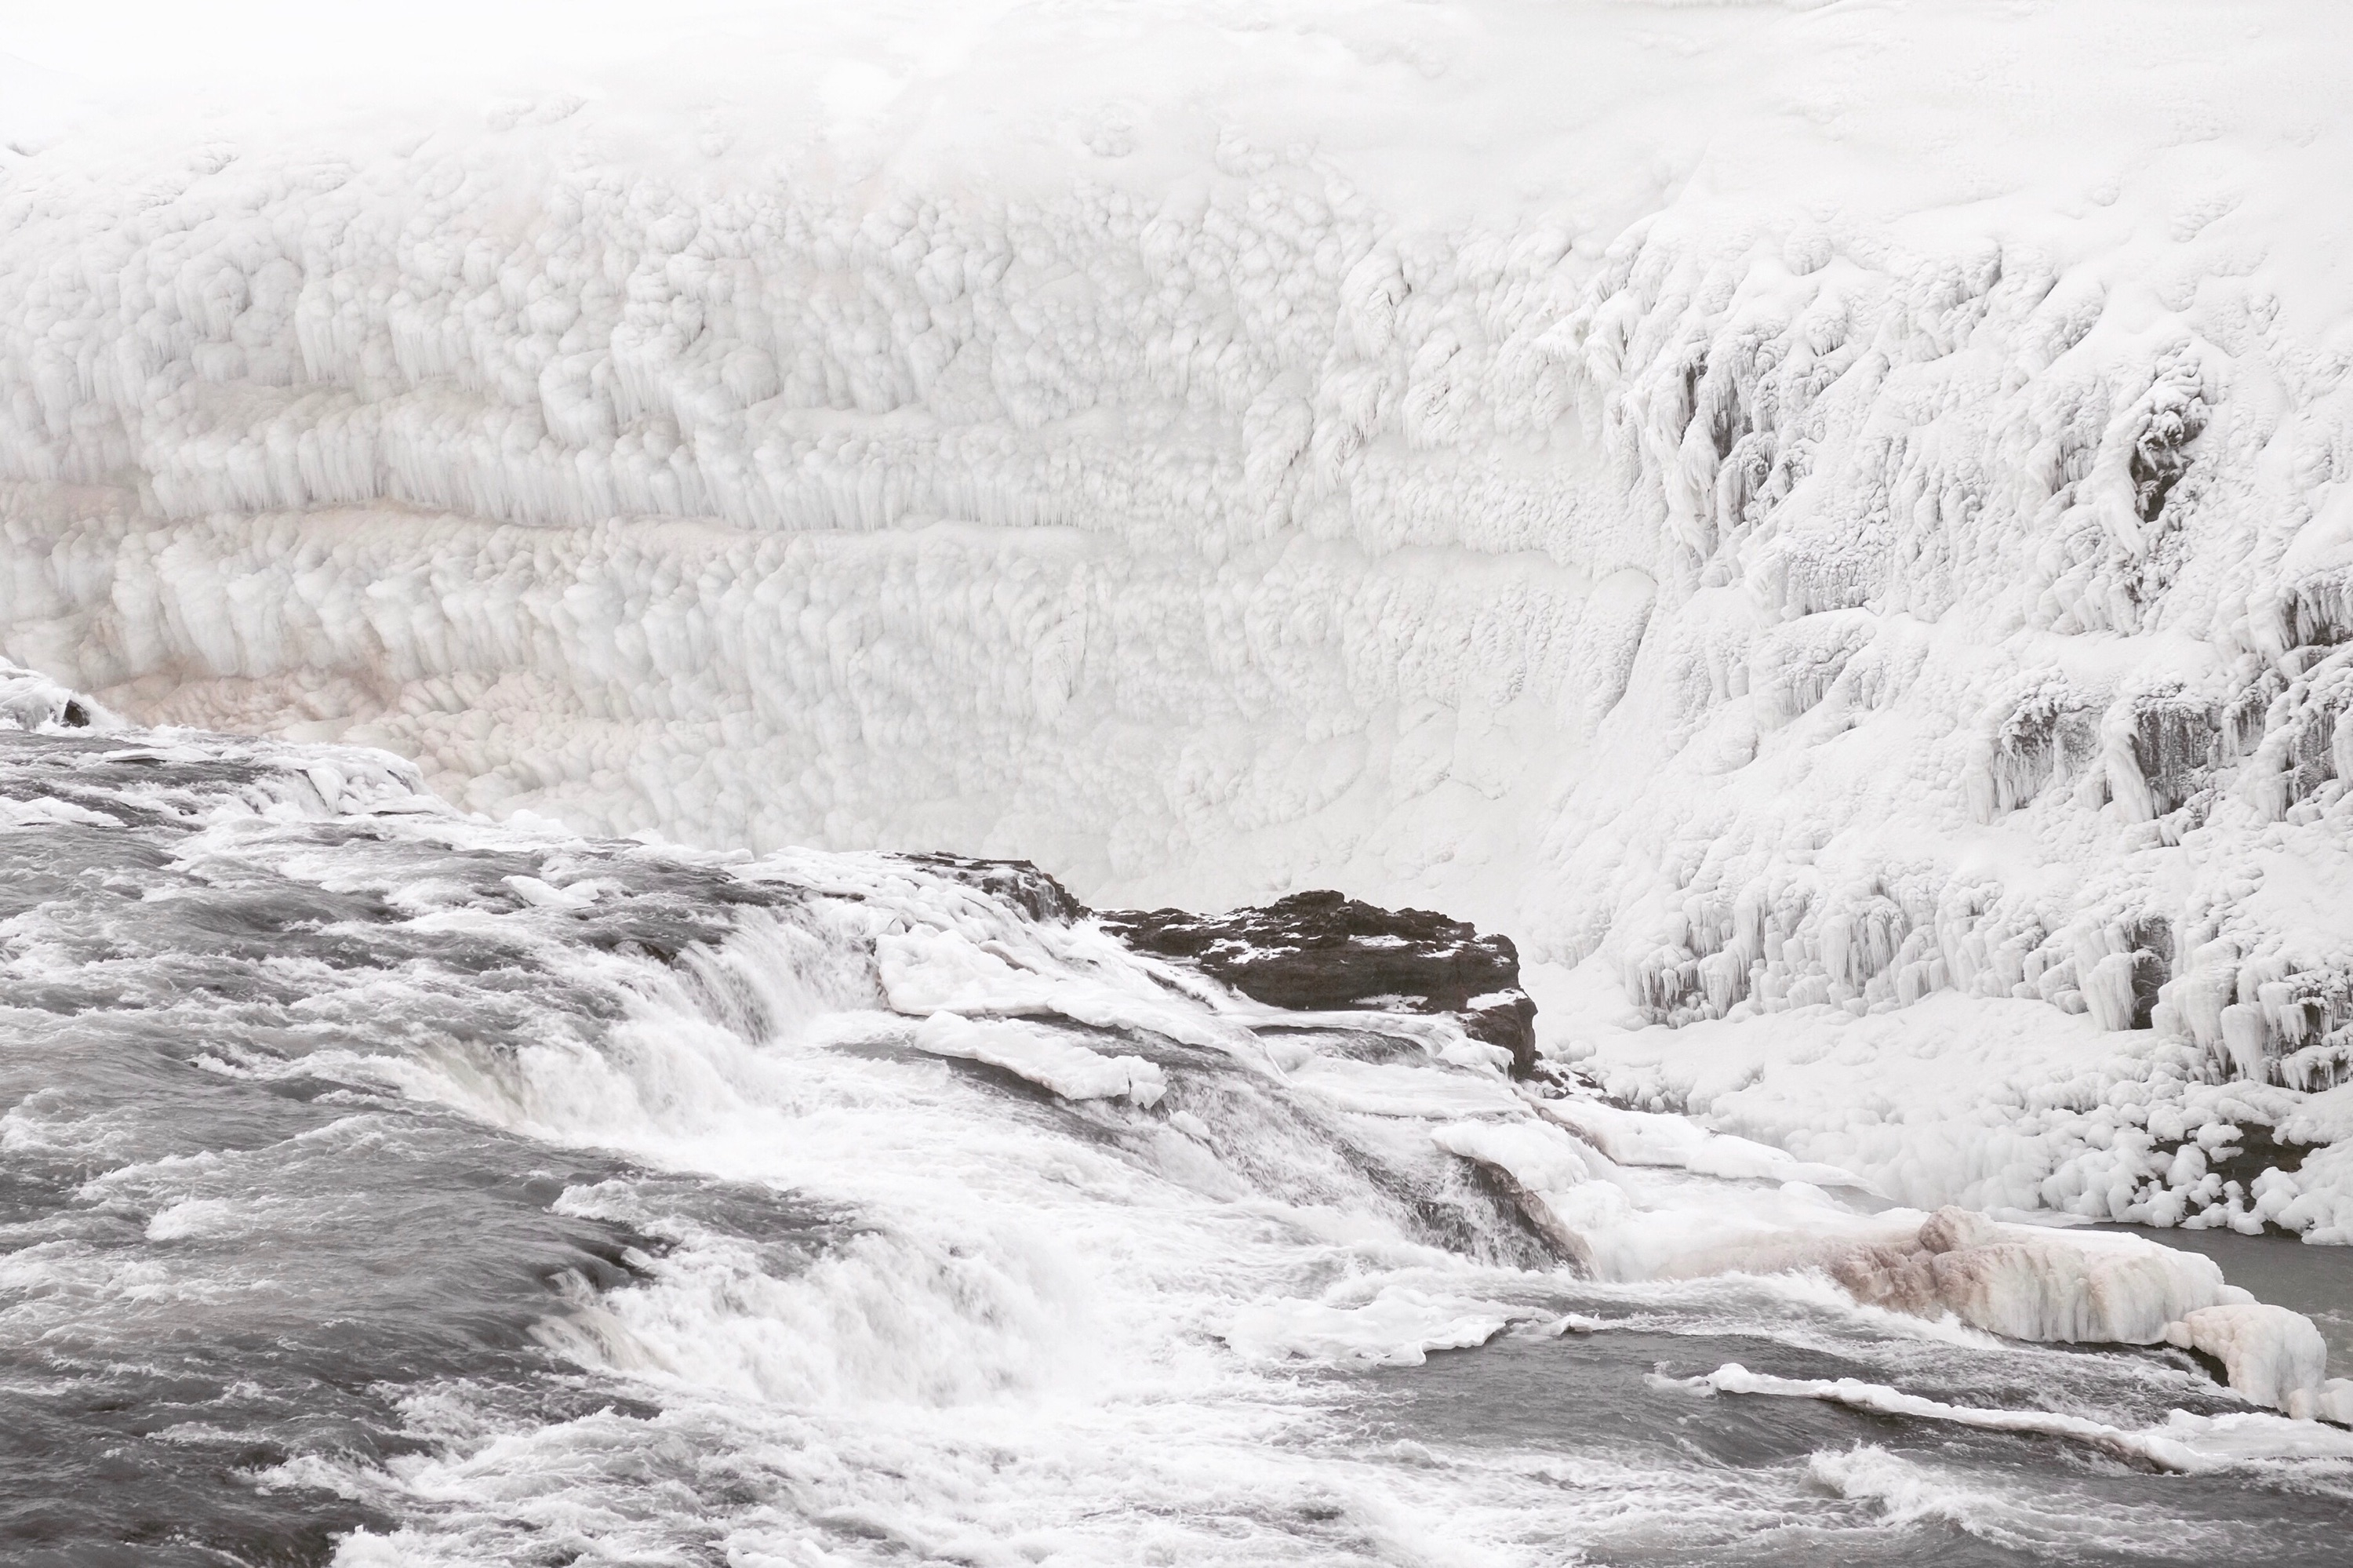
winter, geological phenomenon, weather, rapid, wind wave, season, freezing, snow, wave, arctic, glacier, ice, glacial landform, arctic ocean